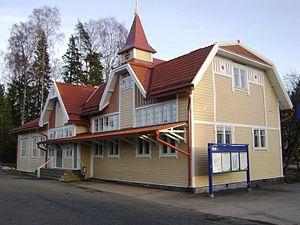
La gare de Kauniainen est une gare ferroviaire située à Kauniainen en Finlande.
Kauniainen, Grankulla en suédois, est une ville du Sud de la Finlande et fait partie du Grand Helsinki, avec Espoo, Vantaa et Helsinki dans la région d'Uusimaa et la province de Finlande méridionale. C'est la plus petite municipalité de Finlande, totalement enclavée dans Espoo.